Moeaki Fotuaika

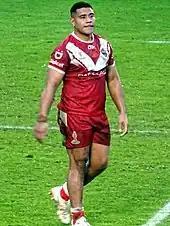
Fotuaika playing for Tonga at the 2021 RLWC

On 27 August, Fotuaika extended his contract with the Titans for one season, until the end of 2022. He played 21 games for the Titans before his season was cut short due to knee and wrist injuries.